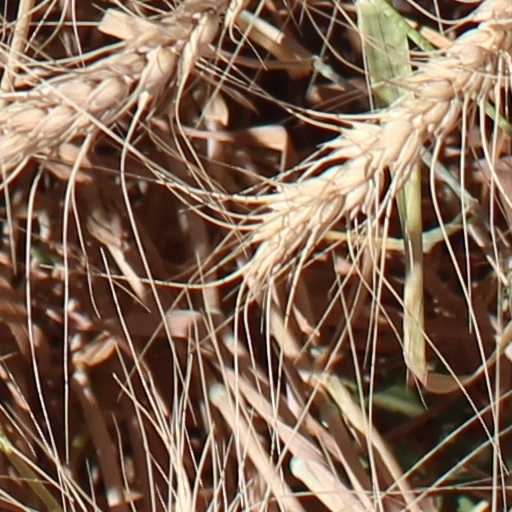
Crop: wheat